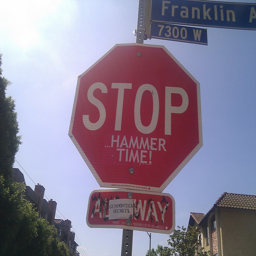
Another creative attempt to add to a Stop sign.
A stop sign with graffiti on it attached to a metal pole.
A red stop sign that reads " Hammer Time ! " underneath stop.
A stop sign with graffit to alter what it says.
Vandalized stop side outside in clear blue skies.